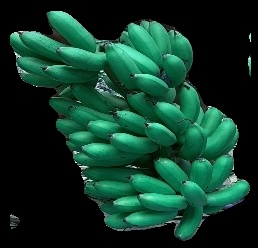
Variety: rasbale
Grade: grade1